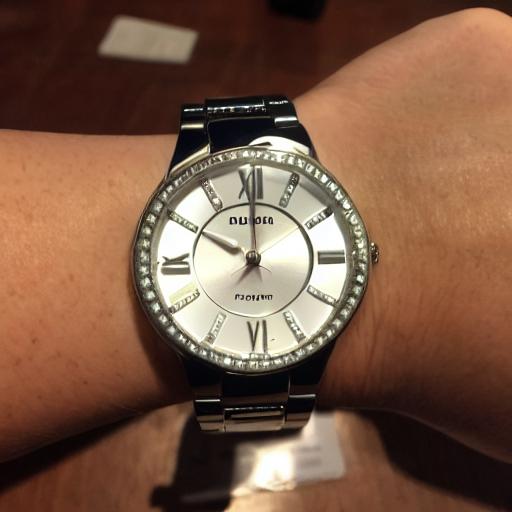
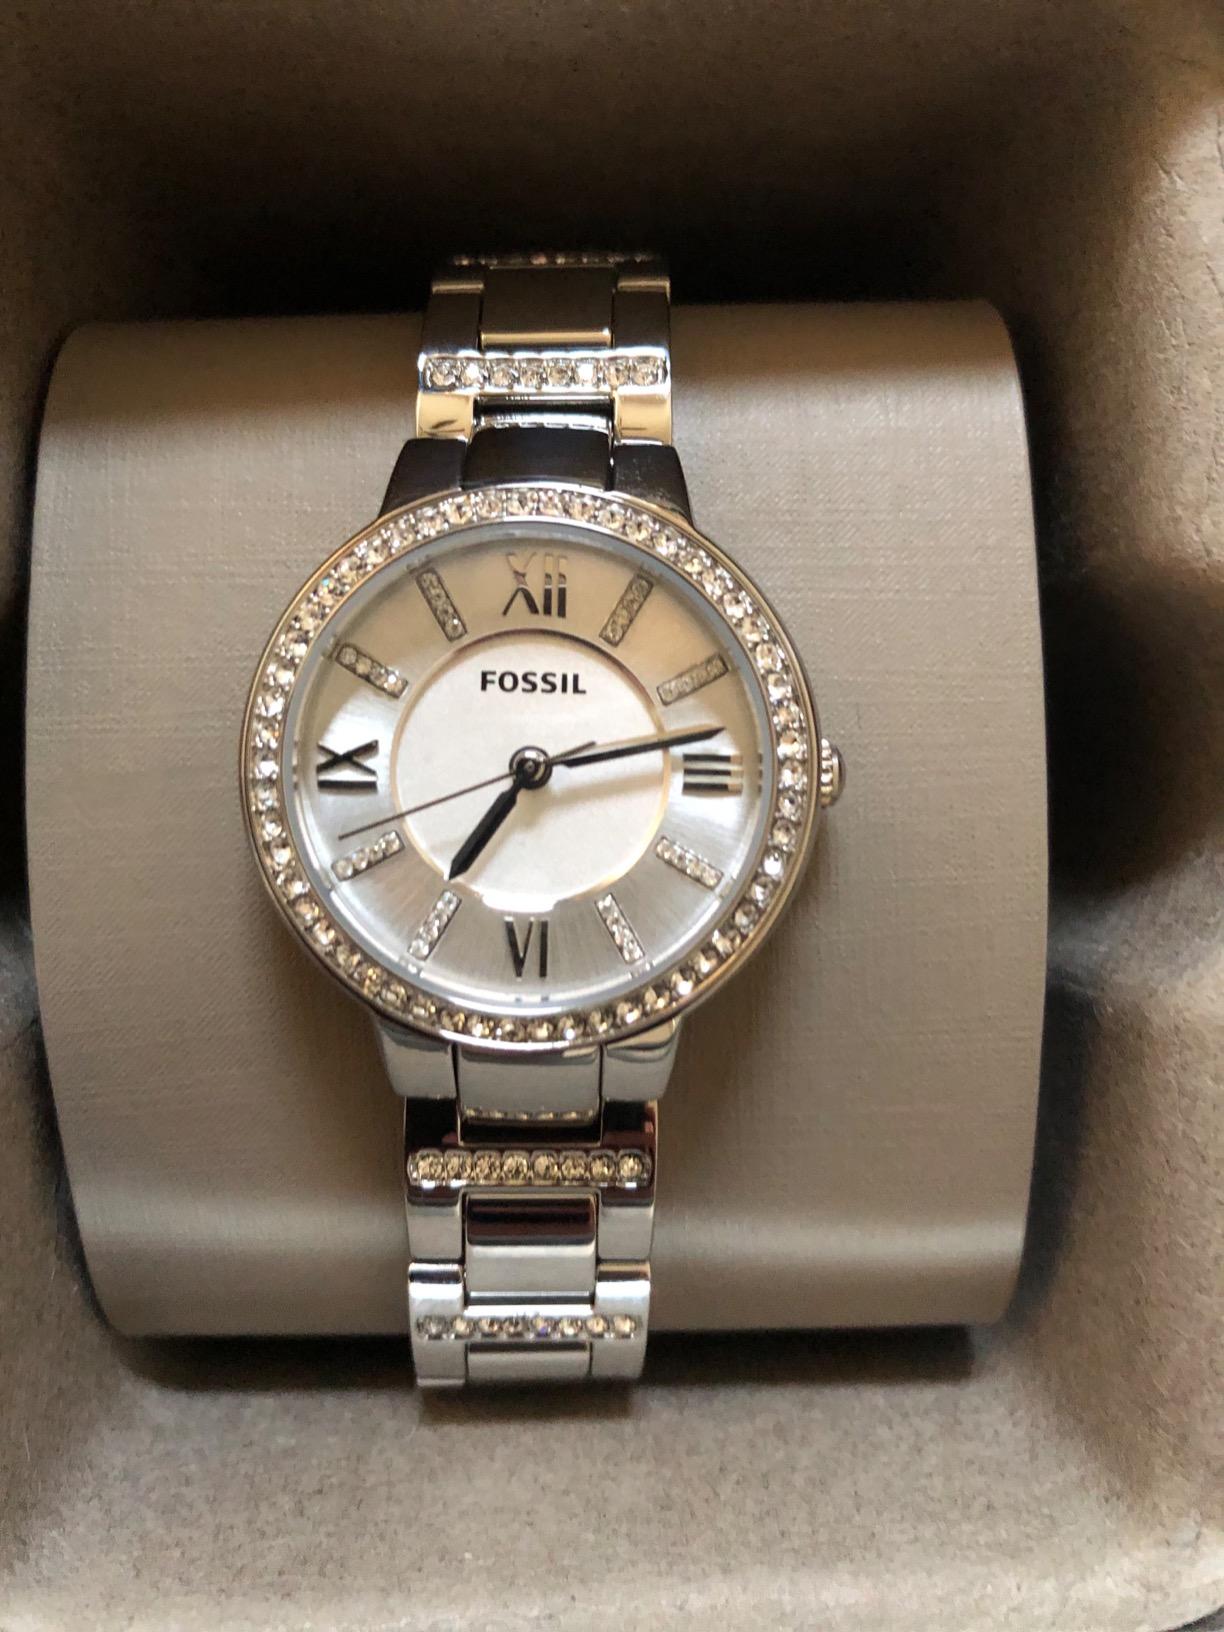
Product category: accessories_watch
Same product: no